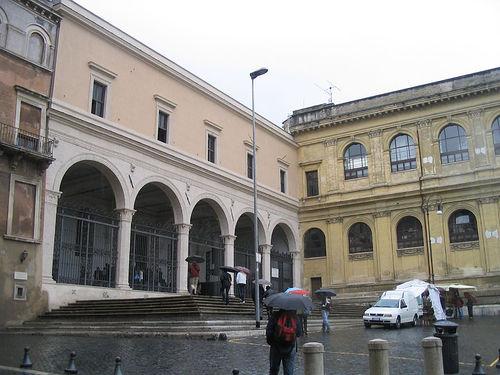
Weather: rain or strom